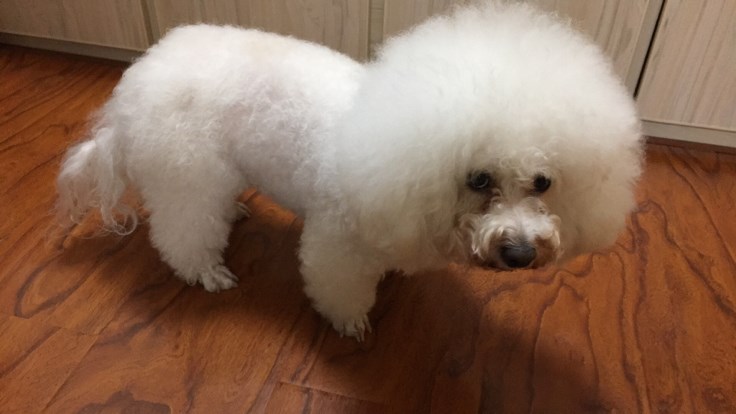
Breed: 3083-n000117-Bichon_Frise